Francis II Rákóczi

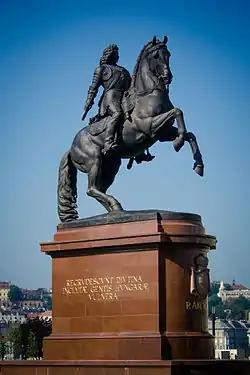
Statue of Francis II situated outside Hungarian Parliament Building

This placed Rákóczi into a difficult military and financial situation. French support gradually diminished, and a larger army was needed to occupy the already-won land. Meanwhile, supplying the current army with arms and food was beyond his means. He tried to solve this problem by creating a new copper-based coinage, which was not easily accepted in Hungary as people were used to silver coins. Nevertheless, Rákóczi managed to maintain his military advantage for a while – but after 1706, his army was forced into retreat.